Lawton Avenue

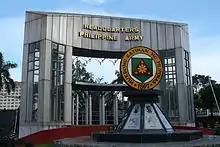
Philippine Army Headquarters on Lawton Avenue

Starting at the Sales Interchange in Pasay nearing its boundary with Taguig, the avenue heads east and crosses the South Luzon Expressway and PNR South Main Line railroad tracks. It enters Taguig, where it meets the intersection with Chino Roces Avenue Extension (formerly Pasong Tamo Extension) near the entrance to the Fort Andres Bonifacio at Gate 3. It continues across army property, winding past the Philippine Naval Hospital and Kagitingan Executive Golf Course and intersecting with Bayani Road. At Upper McKinley Road, Lawton traverses the McKinley Hill mixed-use development and the Philippine Army Headquarters, bending sharply north as it skirts the western side of Manila American Cemetery. The avenue ends at a fork in the road with 5th Avenue to the west, which leads to Bonifacio Global City, and Old Lawton Road to the east, which leads to the American Cemetery entrance.